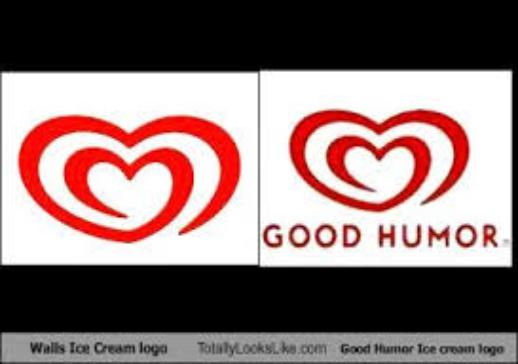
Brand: Good Humor
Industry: Food